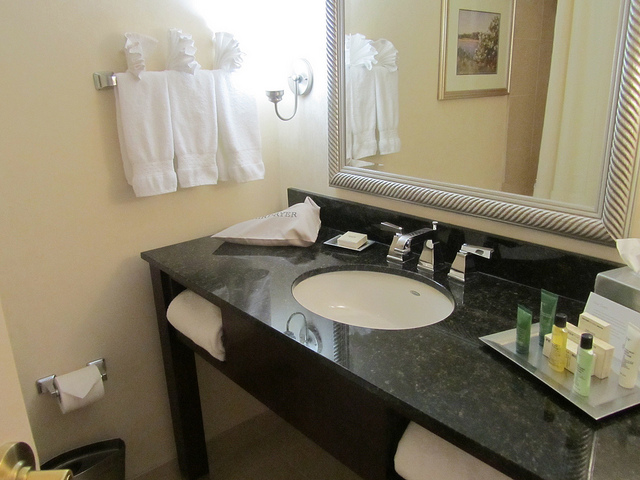
user: Given an image and a question. Answer the question in a short answer. Question: A place people look to see check themselves? Short Answer:
assistant: mirror